Multidimensional transform

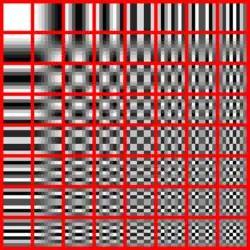
Two-dimensional DCT frequencies from the JPEG DCT

The DCT is used in JPEG image compression, MJPEG, MPEG, DV, Daala, and Theora video compression. There, the two-dimensional DCT-II of "N"x"N" blocks are computed and the results are quantized and entropy coded. In this case, "N" is typically 8 and the DCT-II formula is applied to each row and column of the block. The result is an 8x8 transform coefficient array in which the: (0,0) element (top-left) is the DC (zero-frequency) component and entries with increasing vertical and horizontal index values represent higher vertical and horizontal spatial frequencies, as shown in the picture on the right.